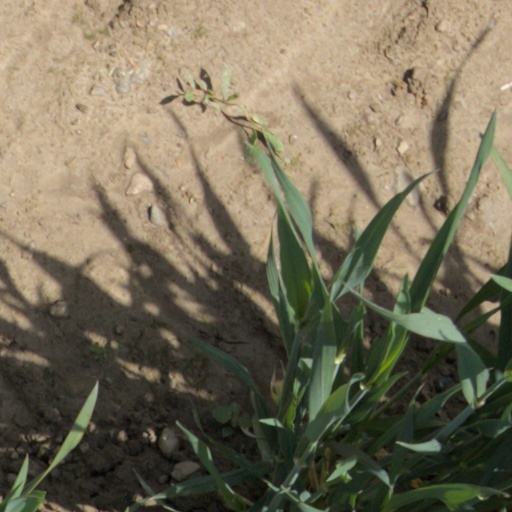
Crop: wheat